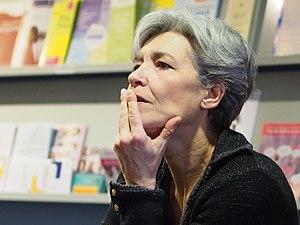
Claudie Haigneré lors de la journée «